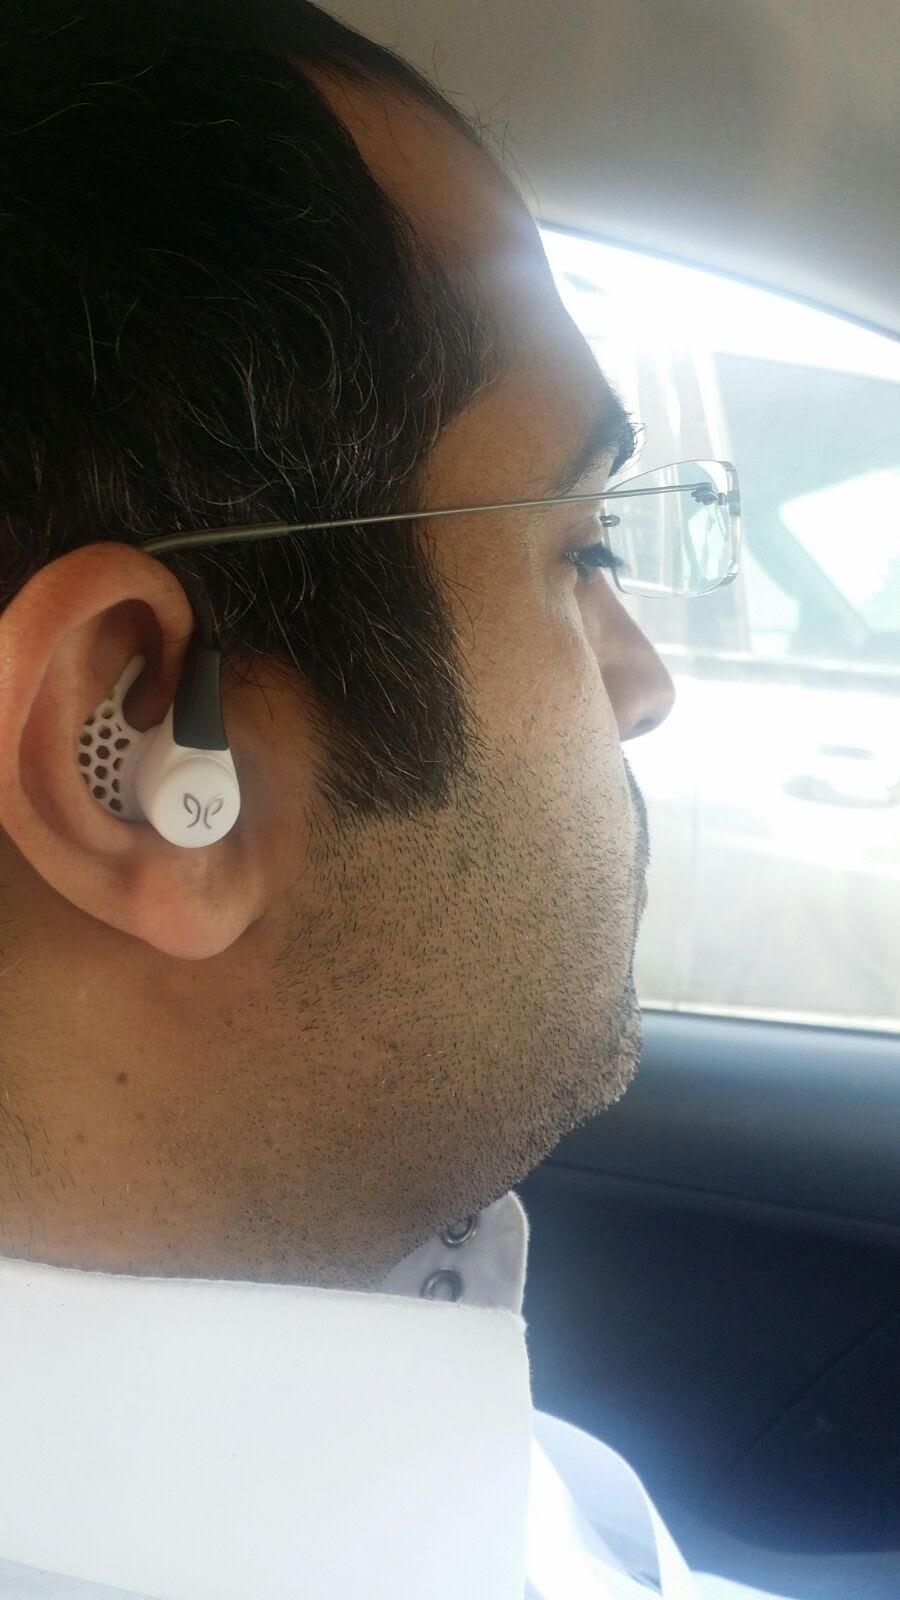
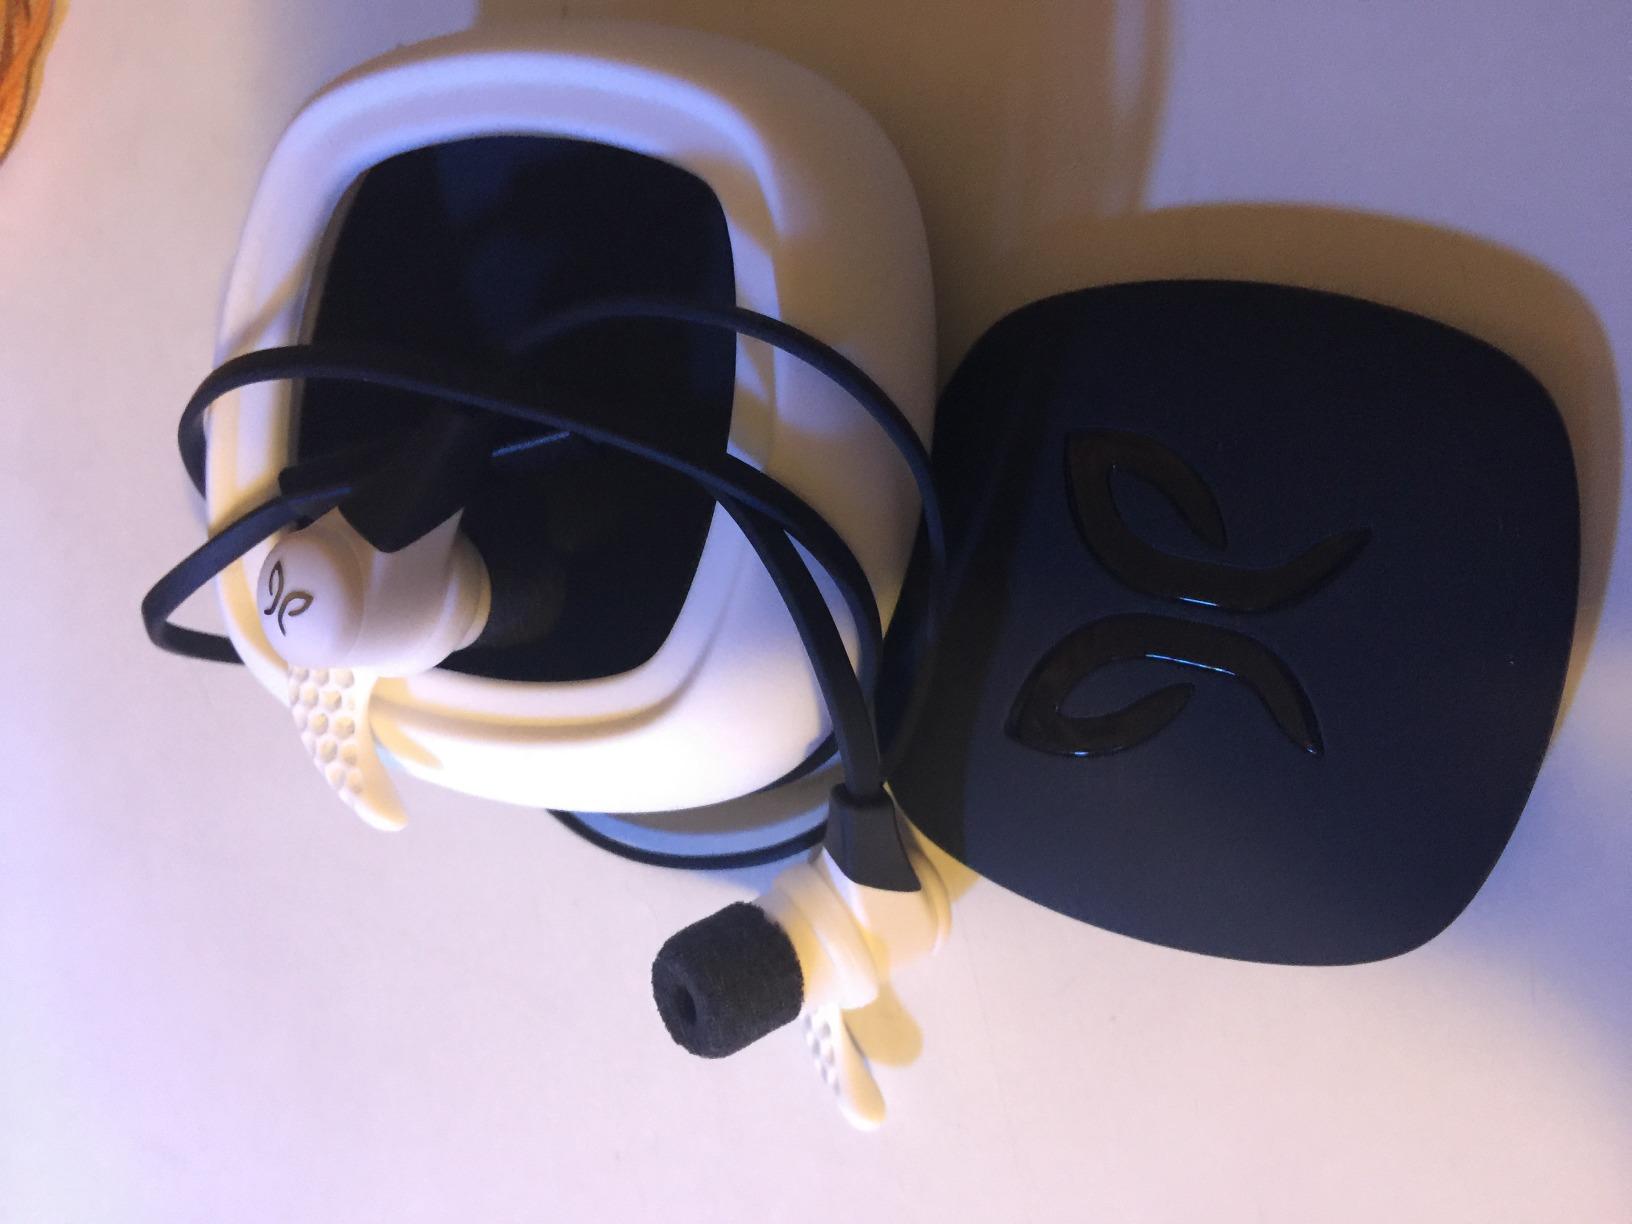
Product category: headphones
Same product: yes